The Egg, Beirut

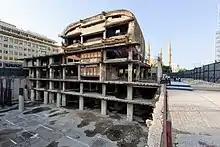
The Egg in 2018

The Egg, or the Dome, is an unfinished cinema building in Beirut, Lebanon. Its construction began in 1965 but was interrupted with the outbreak of the Lebanese Civil War in 1975 and the horse-shoe shaped dome that remains today is now a landmark in Beirut. Youssef El Zein, founder of GroupZein S.A.L, was assigned for the interior works. It was part of a commercial and residential project named "Beirut City Center", by architect Joseph Philippe Karam.